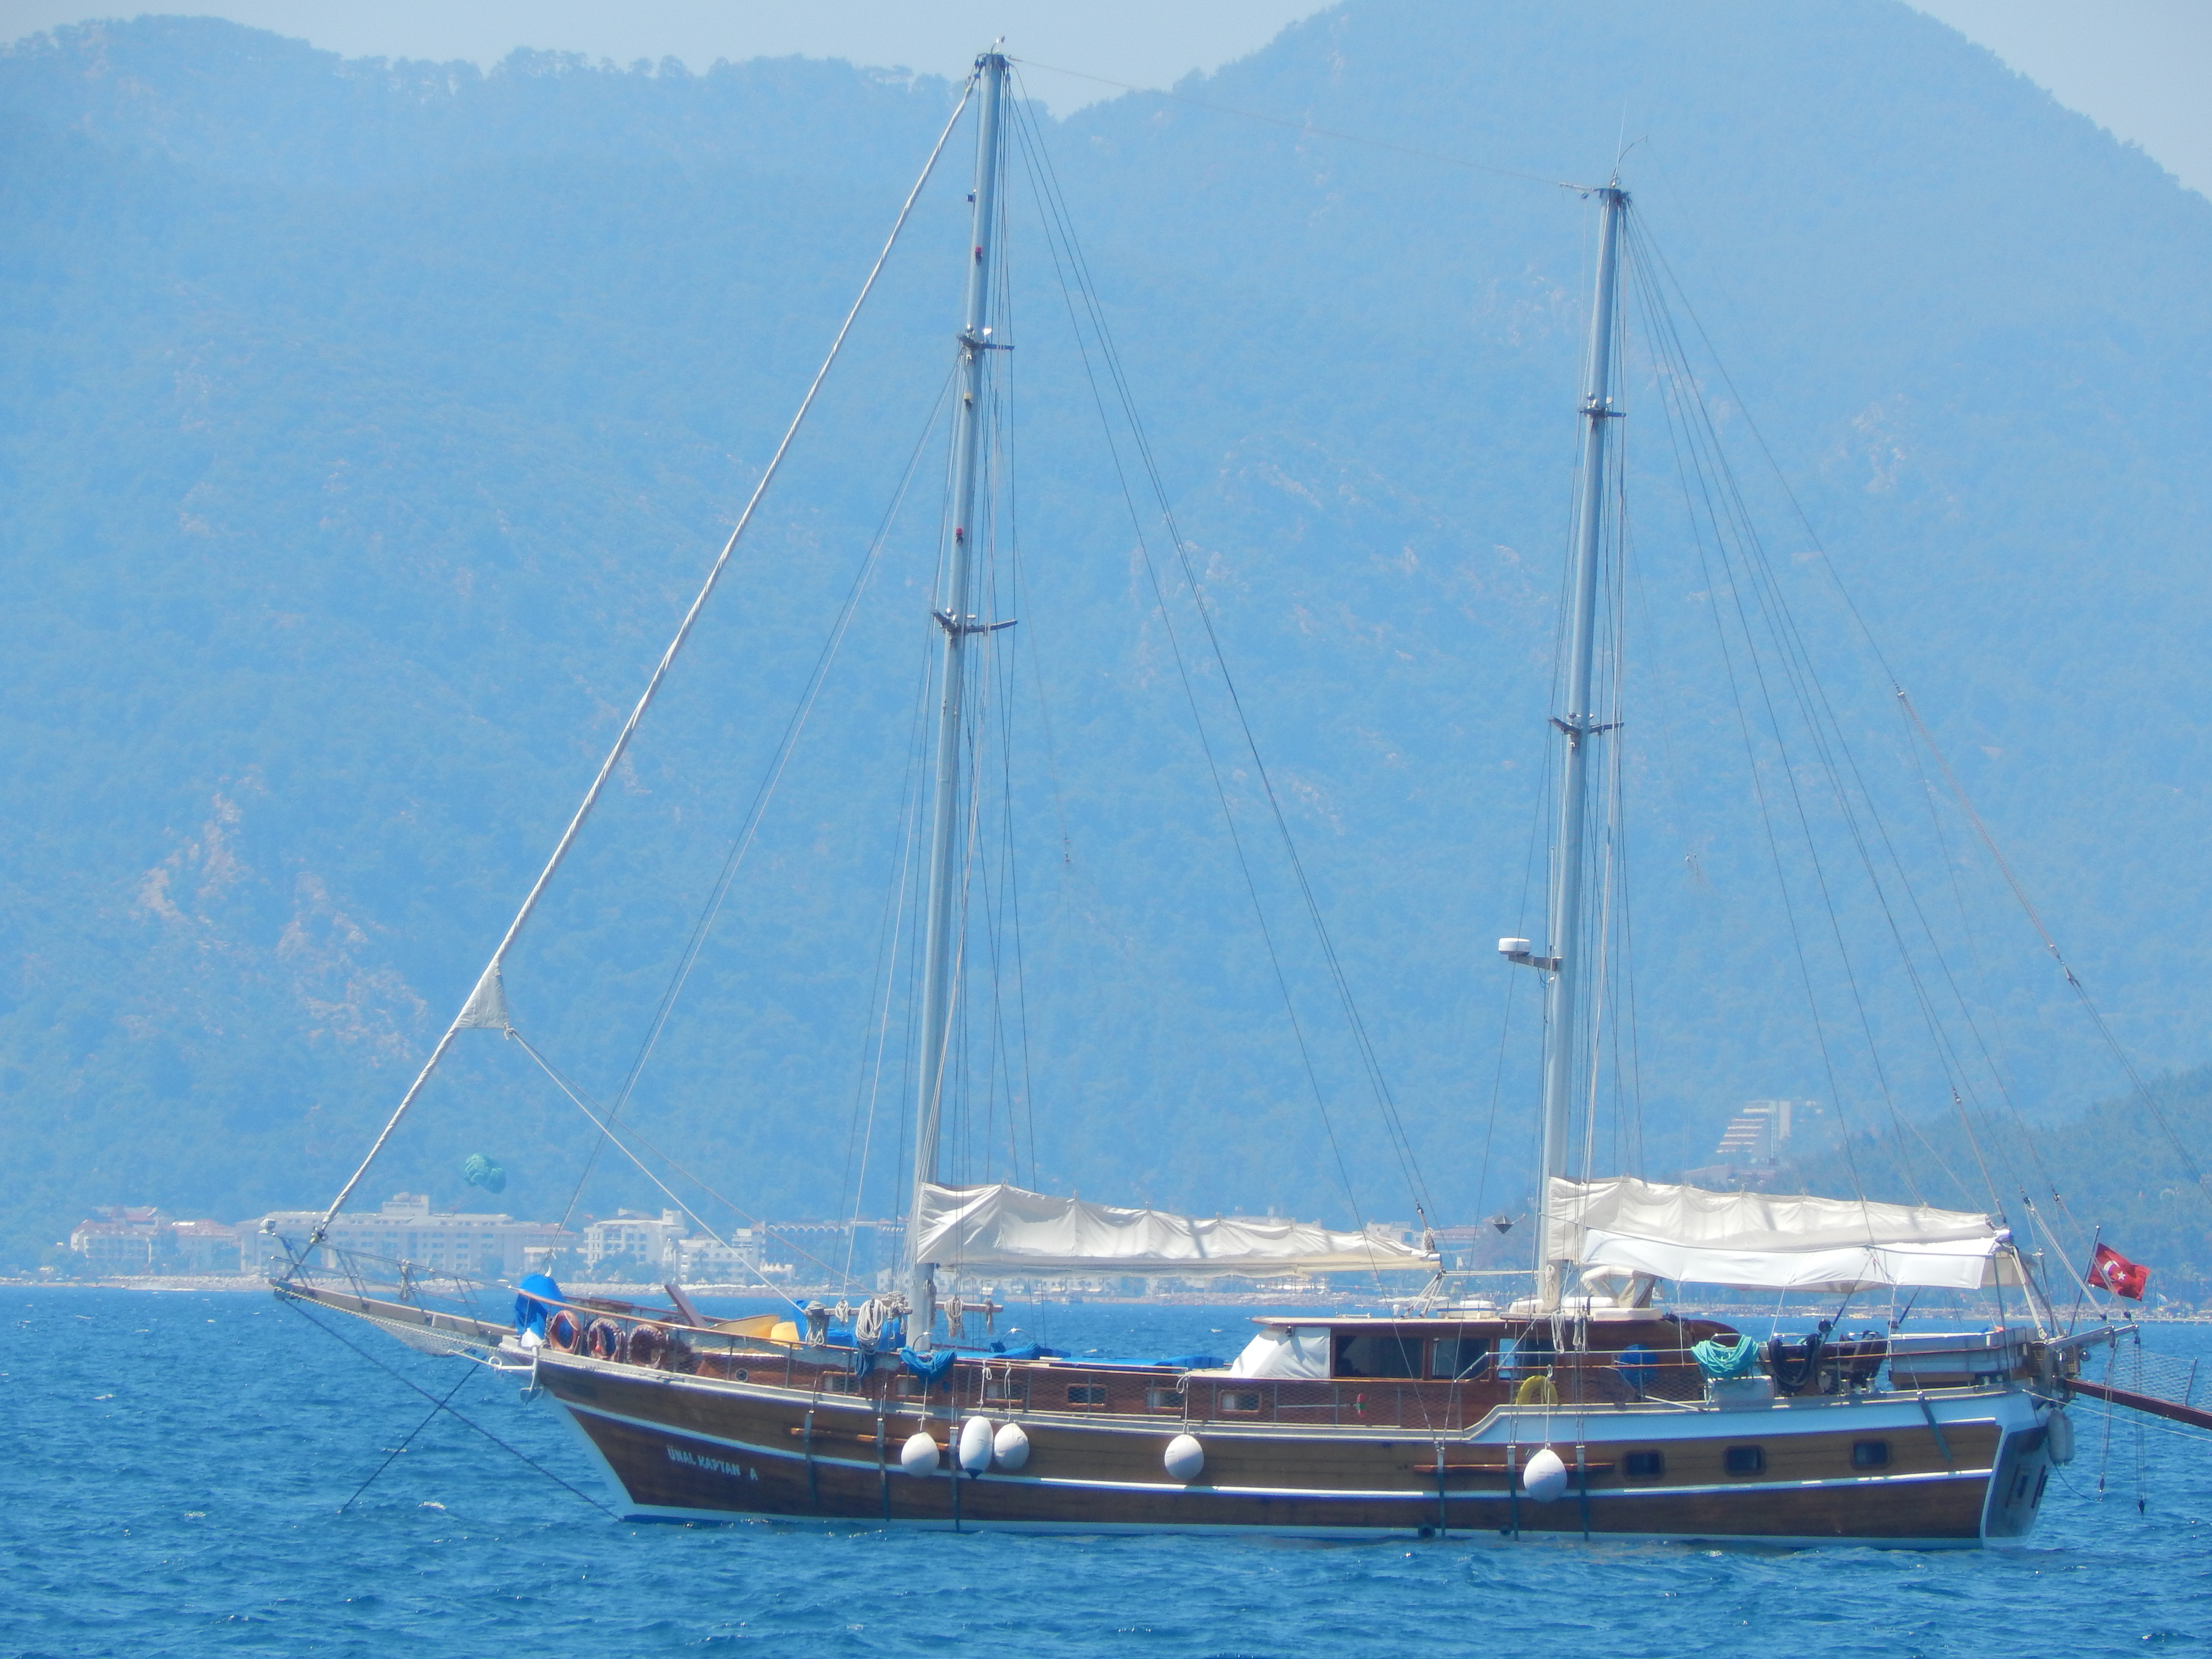
sea, landscape, marina, ship, view, travel, blue, summer, water, riviera, city, coast, boat, resort, harbor, cruise, yacht, sailing, destination, sky, water transportation, sailboat, tall ship, schooner, sailing ship, watercraft, brigantine, barquentine, yawl, sail, sloop, mast, cat ketch, calm, skipjack, windjammer, sloop of war, barque, brig, lugger, galeas, motor ship, ocean, clipper